Answer in natural language. Which object is closer to the camera taking this photo, round glass top chrome side table (highlighted by a red box) or Laptop (highlighted by a blue box)? Choose between the following options: round glass top chrome side table (highlighted by a red box) or Laptop (highlighted by a blue box)
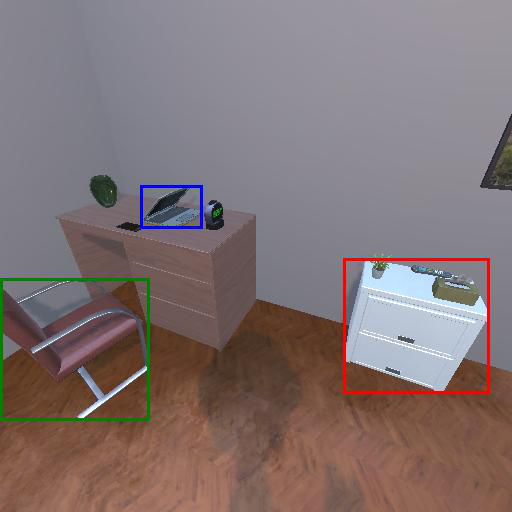
<answer>round glass top chrome side table (highlighted by a red box)</answer>